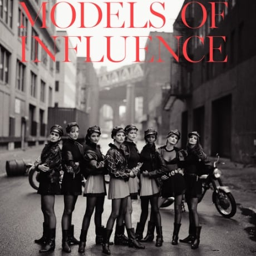
the cover of book , models .